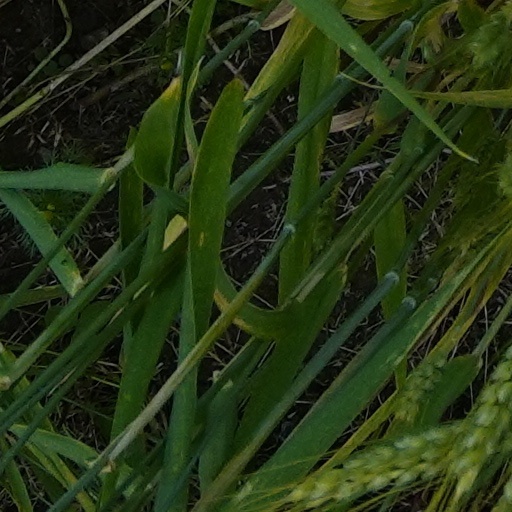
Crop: wheat